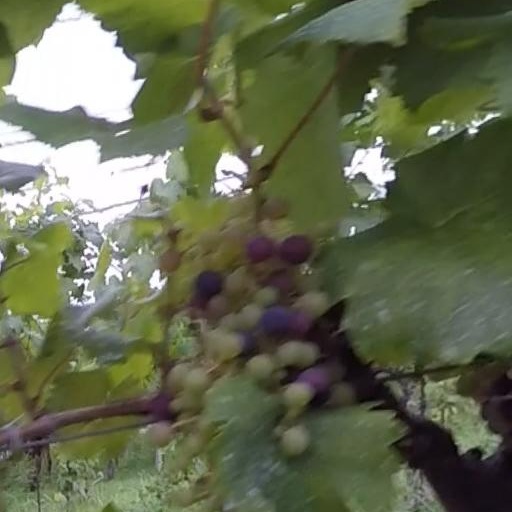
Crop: grape